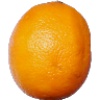
Label: Lemon Meyer 1